Robbie Farah

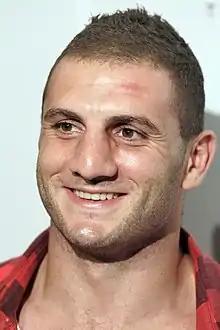

Robert Peter Farah (born 23 January 1984) is a former professional rugby league footballer who played in the 2000s and 2010s. An Australian international, Lebanese international and captain of New South Wales Blues team, he has played the majority of his professional career with the Wests Tigers, with whom he won the 2005 NRL Premiership. Between 2006 and 2012, Farah played for City in six City vs Country representative games, captaining the team from 2009 onwards. He played for the South Sydney Rabbitohs during the 2017 and 2018 National Rugby League seasons.